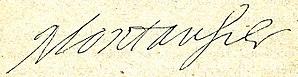
Cabanès, Éducation de Princes011 Signature autographe de Montausier
Charles de Sainte-Maure, marquis de Salles, baron de Montausier à la mort de son frère en 1635, marquis de Montausier en 1644, duc et pair de Montausier en 1664, né le 6 octobre 1610 et mort le 17 novembre 1690, est un gentilhomme et militaire français du XVIIᵉ siècle. Il fut le gouverneur du Grand Dauphin, fils de Louis XIV à partir de 1668. Familier de l’hôtel de Rambouillet, son souvenir appartient à l’histoire littéraire à plusieurs titres.